Poland men's national volleyball team

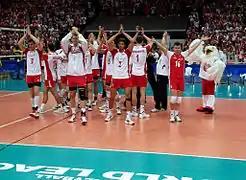
Polish team after one of the winning match in World League 2012 at Spodek in Katowice, Poland.

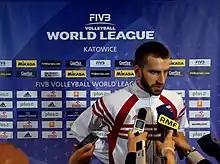
Marcin Możdżonek – Poland's captain during an interview in 2012.

The main purpose for the team were Olympics, but earlier they participated in FIVB World League 2012. They won 10 of 12 matches of intercontinental round, including 3 times won with Brazil, which was successful after many years of defeats. Poland advanced to Final Six, which was held in Sofia, Bulgaria. Polish team was in Pool F with Cuba and Brazil. They won both their group matches and went to the semi-final. They beat the host – Bulgaria and for the first time in history had a chance to play in final of World League. On 8 July 2012 won the final match against United States (3–0). It was a second medal of World League for Polish team and the first gold. Polish players received 4 of 8 individual awards. "Best spiker" was Zbigniew Bartman, "Best blocker" – Marcin Możdżonek, "Best libero" – Krzysztof Ignaczak and "Most valuable player" – Bartosz Kurek.